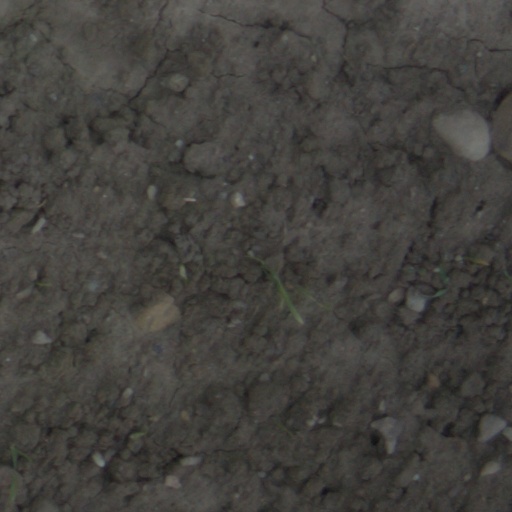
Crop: wheat